Vidas secas

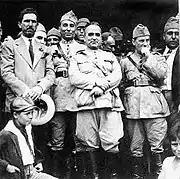
Getúlio Vargas (centre), after the 1930 revolution.

Following the publication of the prolific works "Caetes" (1933), "São Bernardo" (1934), and "Angústia" (1936), "Vidas Secas" was the fourth and final novel produced by Graciliano Ramos. Written shortly after Ramos’ release from prison in 1937, "Vidas Secas" was first composed as a series of short independent stories that featured in local newspapers throughout 1938, before it was eventually published as a novel in 1939. Prior to his imprisonment and subsequent conception of "Vidas Secas", Ramos had been serving as director of Public Instruction in Alagoas (1933–36). However, upon Getulio Vargas’ assumption of power in 1936, and the establishment of a dictatorial Estado Novo (New State) government, Ramos was dismissed from his position without explanation, arrested, and sent to Rio de Janeiro. Here he spent a further ten months awaiting trial before his eventual release under equally dubious circumstances. Though at the time he was not a member of the Communist Party, Ramos’ imprisonment was one of many in Vargas’ politically repressive campaign and is speculated to have influenced the “representation of extreme deprivation and the unequal distribution of power” throughout "Vidas Secas".